Cliffords Mesne

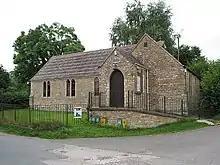
Cliffords Mesne Village Hall

Cliffords Mesne (Clifford's Mesne on some maps) is an English village in Gloucestershire, in Newent civil parish, two miles (3.2 km) south-west of the town. The village became the home of the autobiographical author Winifred Foley from the mid-1970s, after the success of her first book of Gloucestershire reminiscences, "A Child in the Forest".